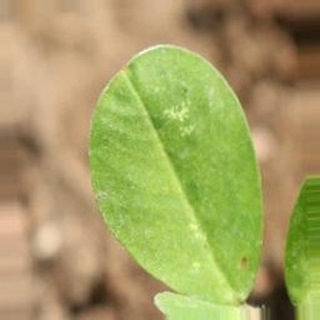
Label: healthy_groundnut